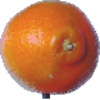
Label: Tangelo 1